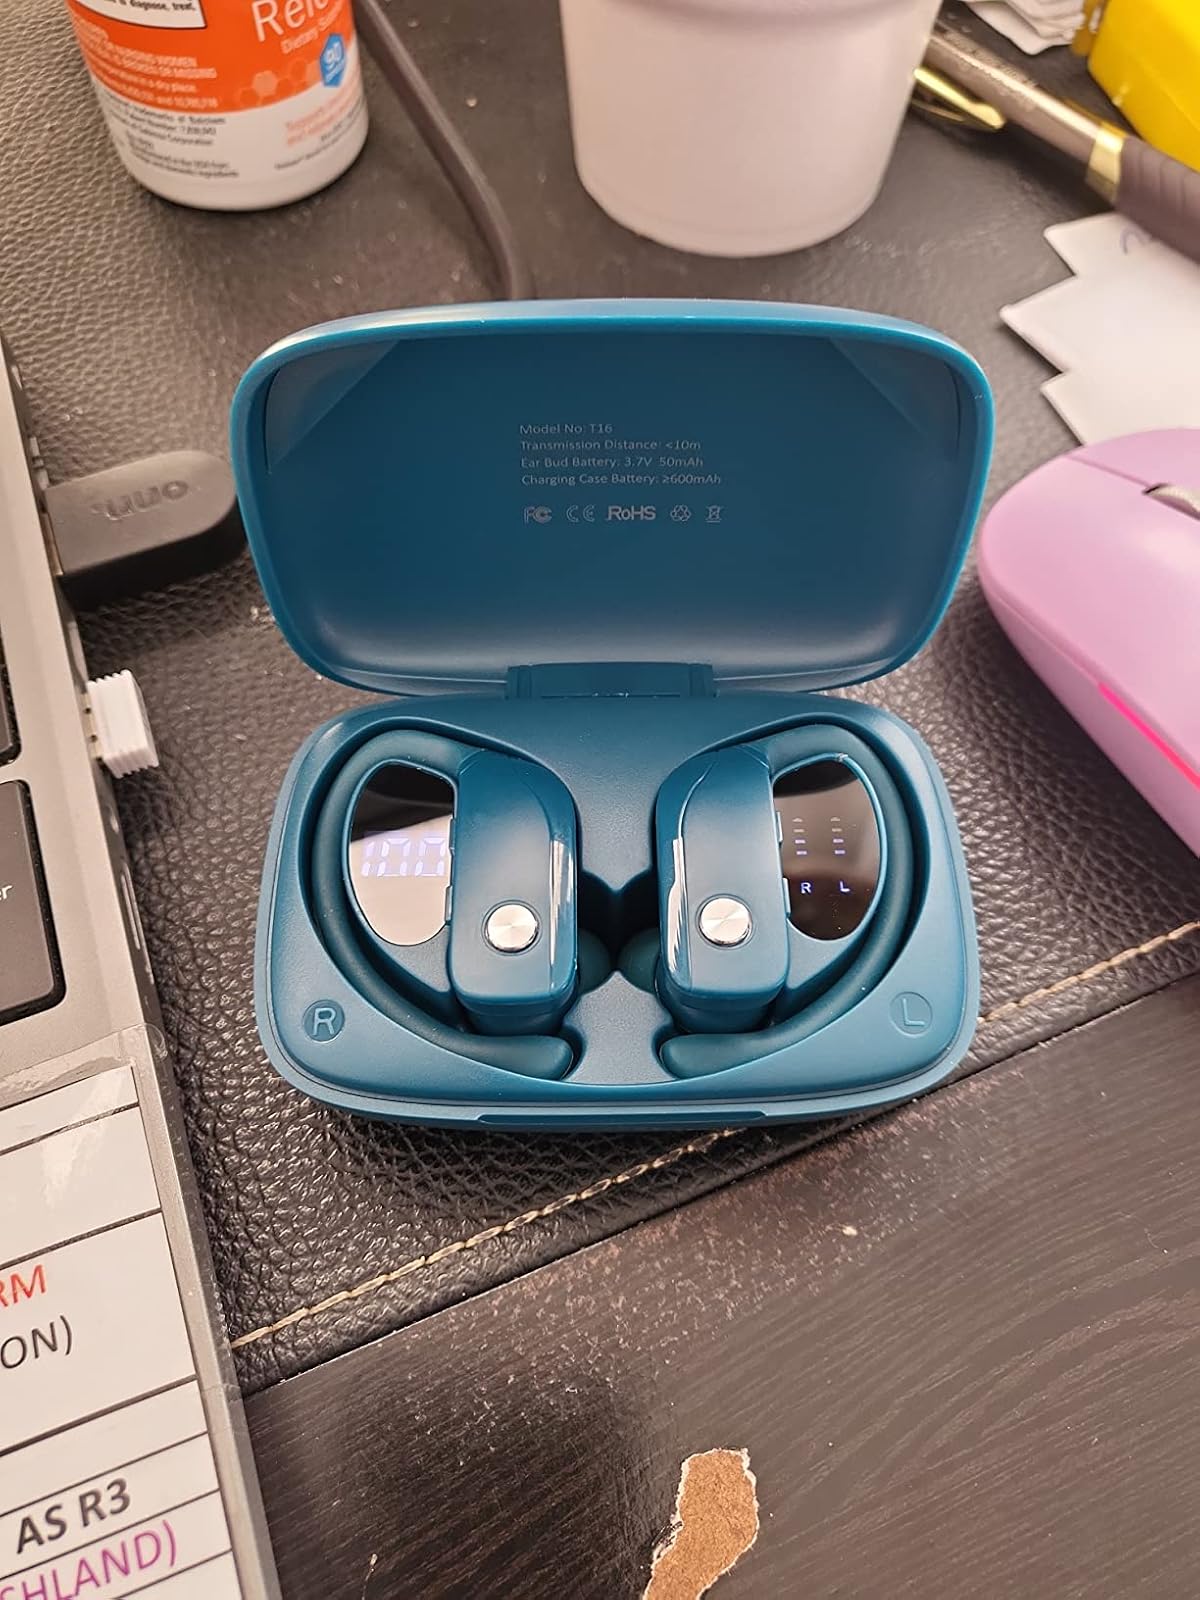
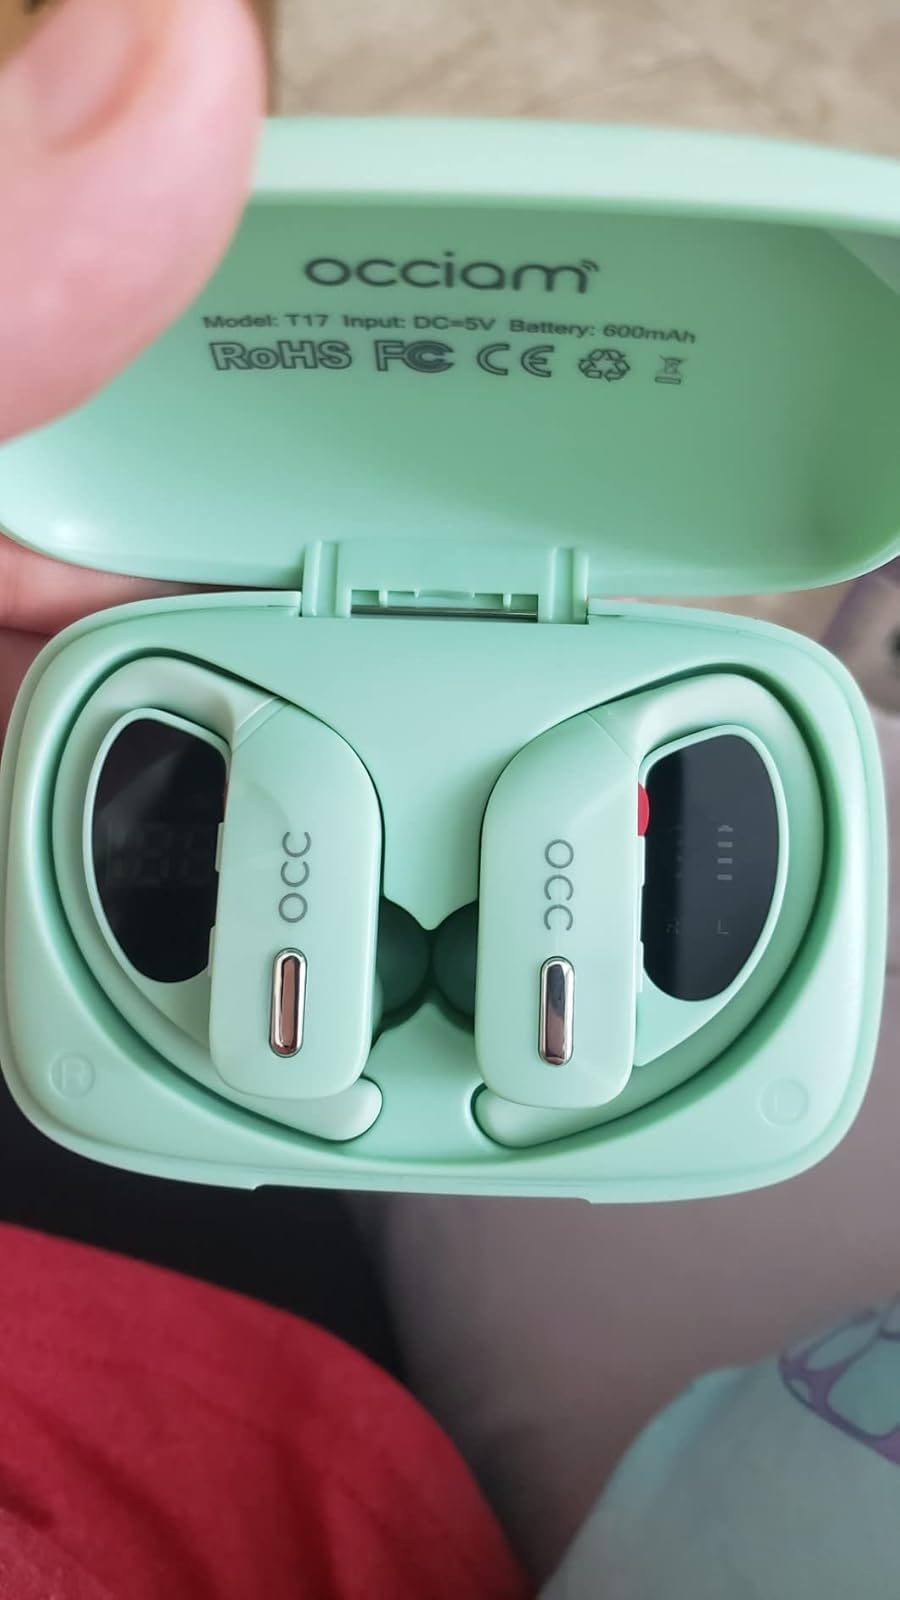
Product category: earbuds
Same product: no